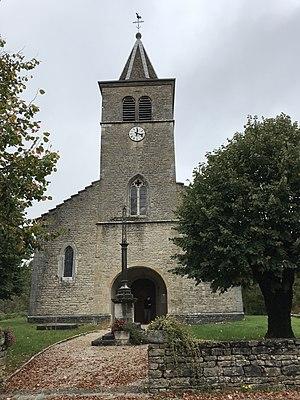
Marigna-sur-Valouse (Jura, France) en octobre 2017.
Marigna-sur-Valouse est une commune française située dans le département du Jura en région Bourgogne-Franche-Comté.